Elphinstone College

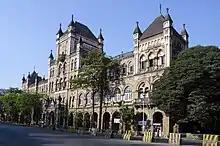
Elphinstone college

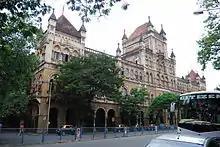
Elphinstone College Mumbai

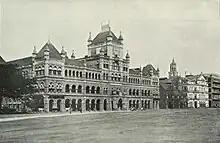
Elphinstone College, c. 1905

Degree or "senior" college was affiliated to University of Mumbai till 2019. And, it was later made a constituent college of Dr. Homi Bhabha State University. This was a newly formed state owned cluster university. It was the first of its kind. After mere months, another state cluster university was formed in Mumbai called the HSNC University, which included institutes like KC College and HR College.